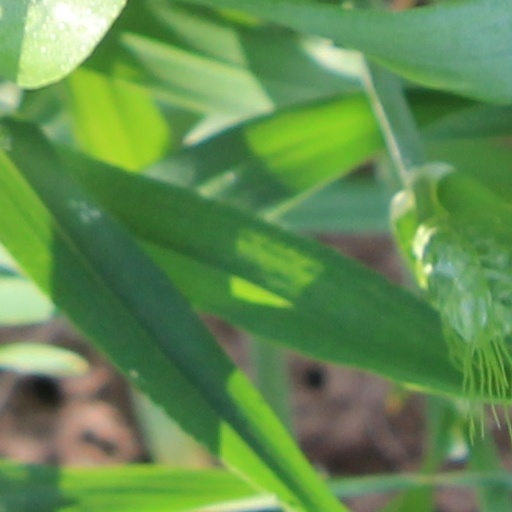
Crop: wheat